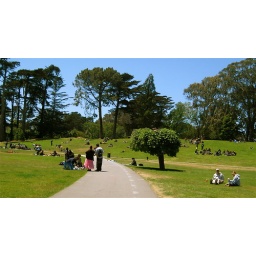
walking towards hippie hill in golden gate park